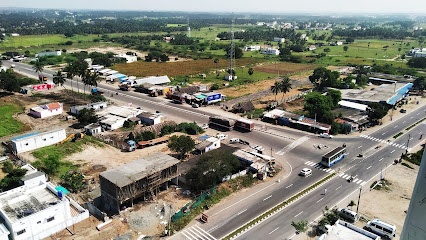
AvinashiPalayam, Tiruppur